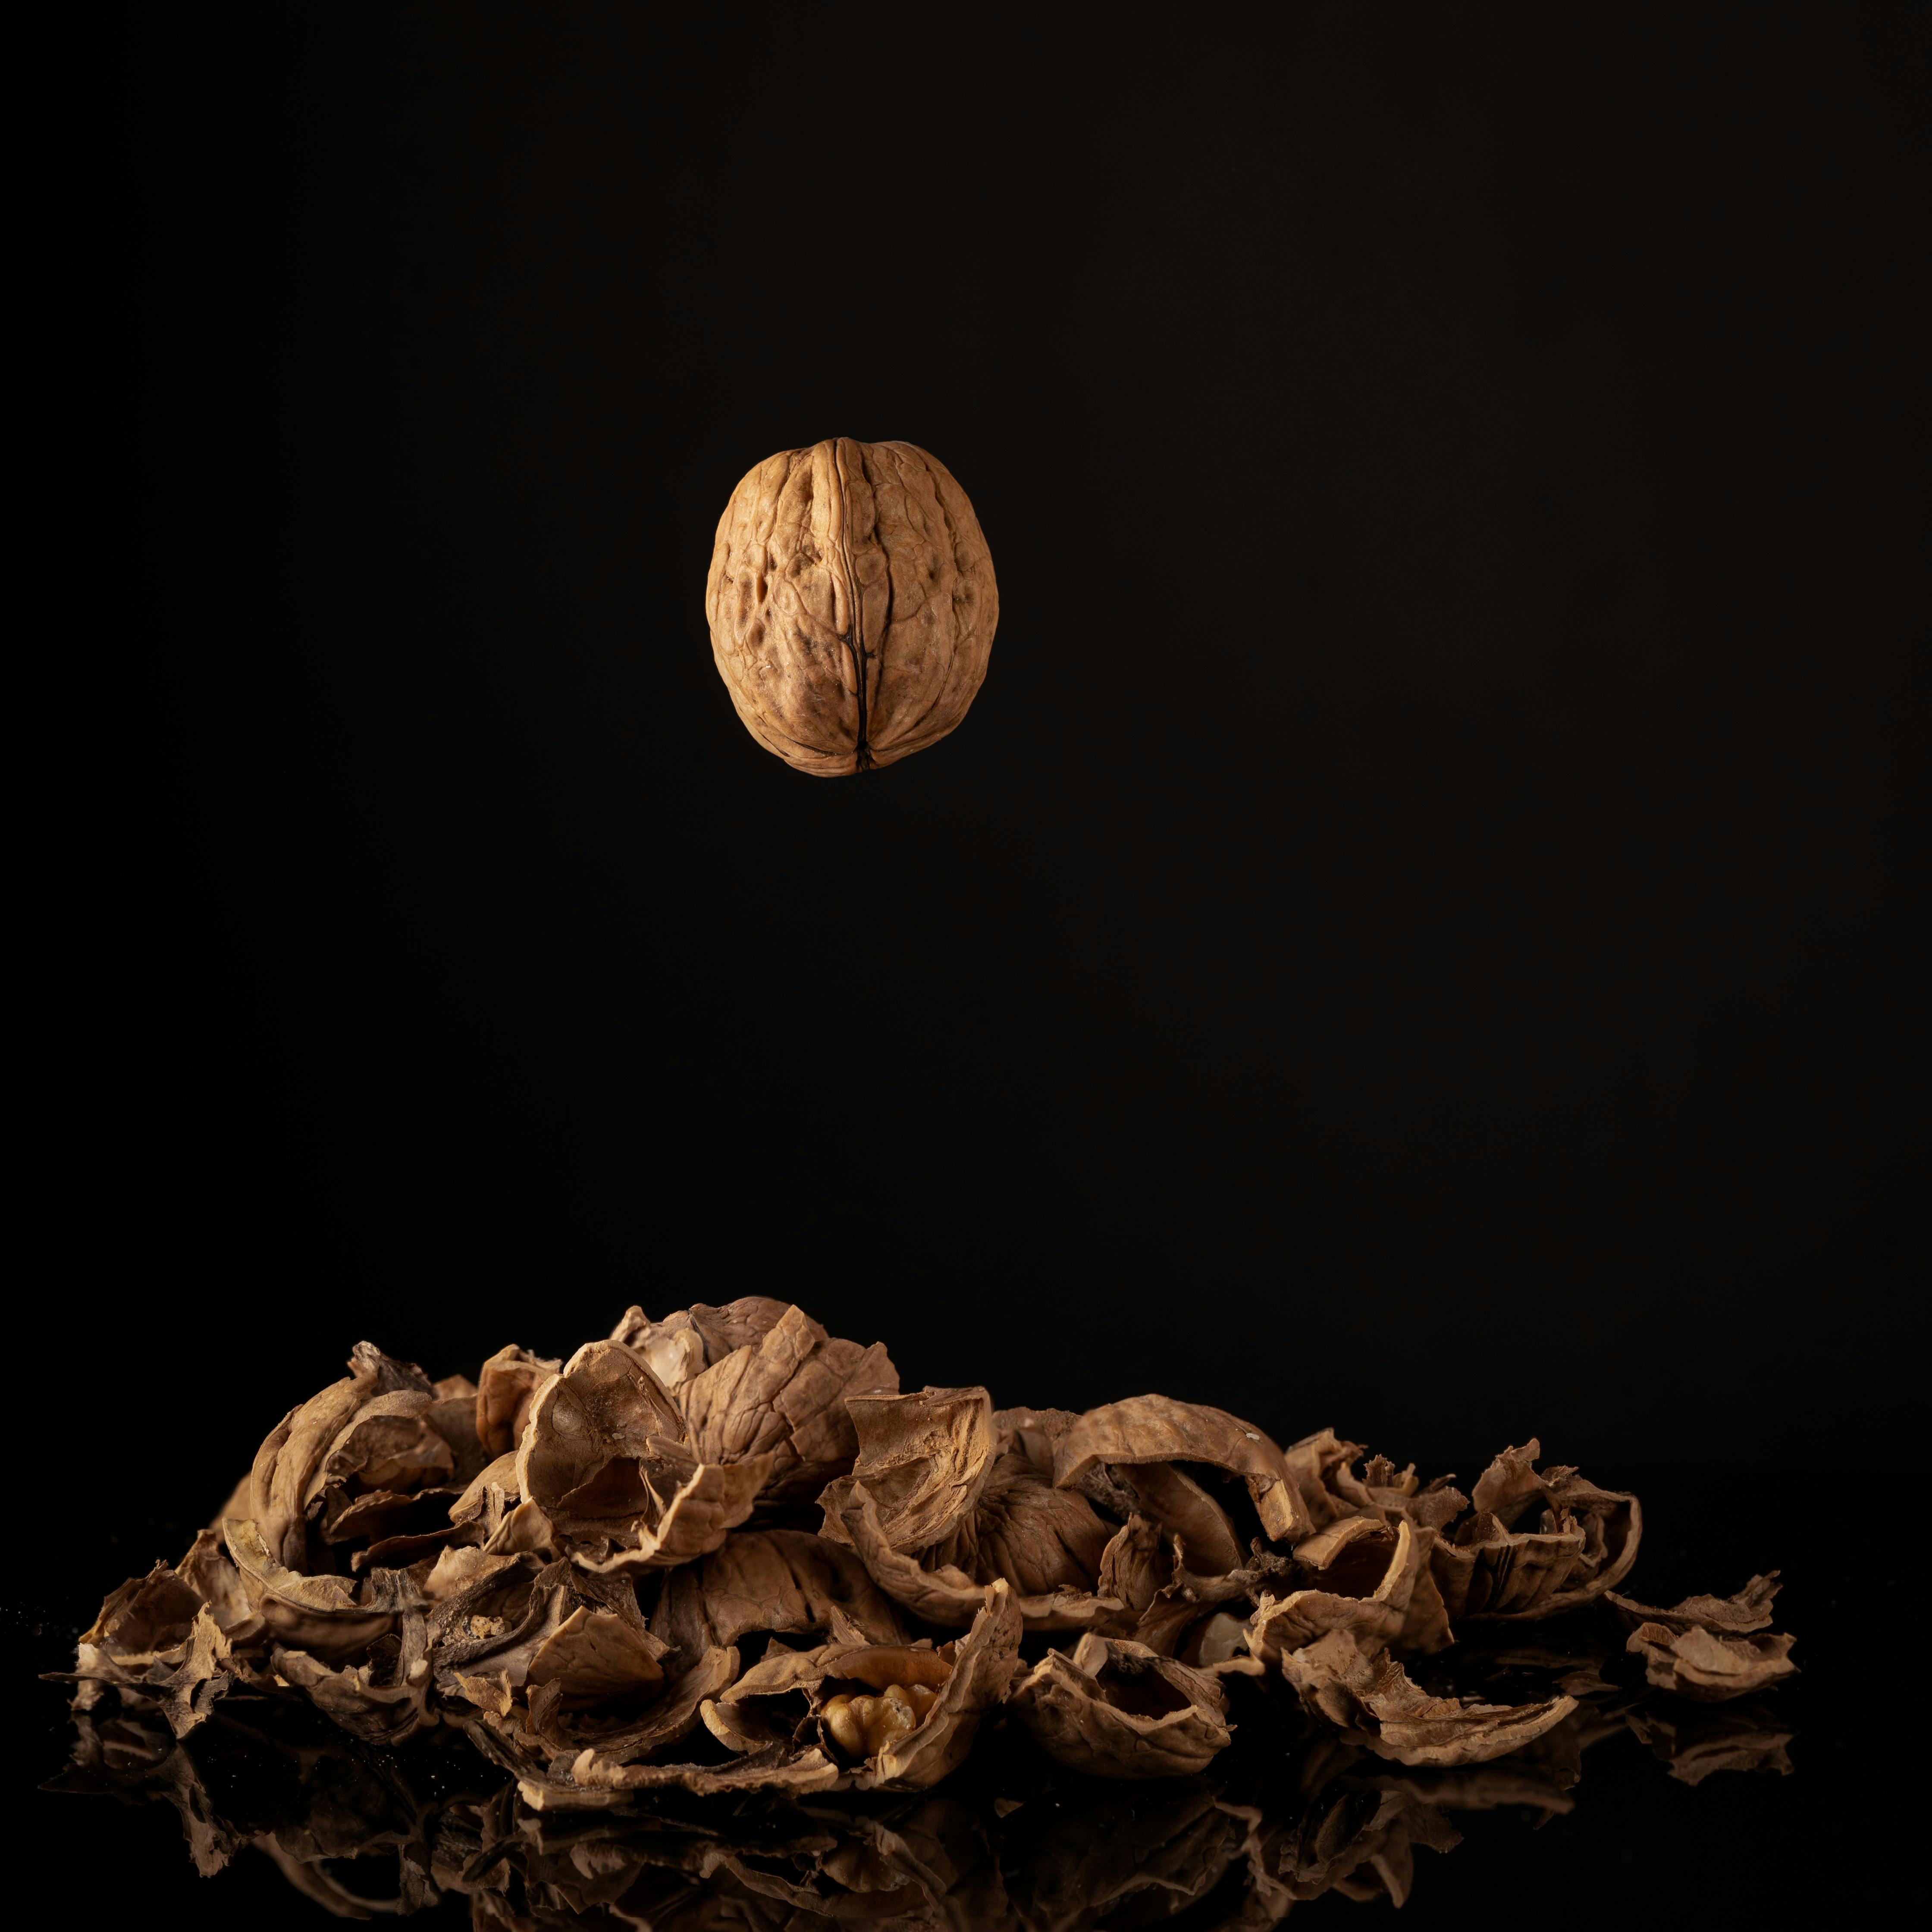
art, sky, wood, moon, astronomical object, Tints and shades, twig, circle, full moon, darkness, space, event, landscape, midnight, metal, natural landscape, tree, astronomy, moonlight, planet, ceiling, still life photography, font, macro photography, celestial event, rock, still life, sphere, monochrome, visual arts, monochrome photography, soil, universe, night, lighting accessory, horizon, pattern